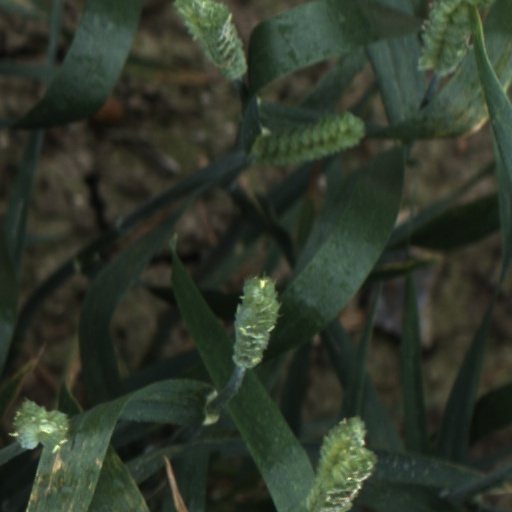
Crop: wheat